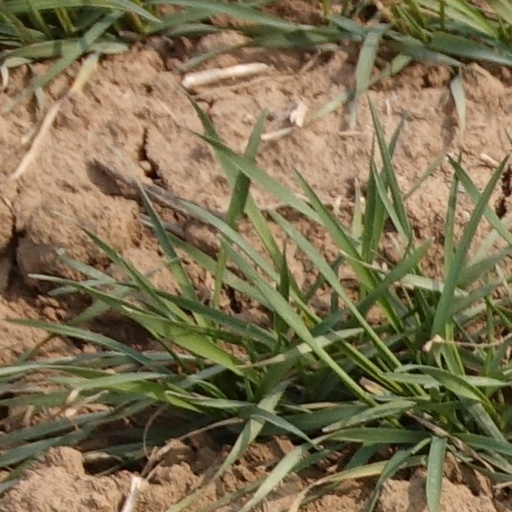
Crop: wheat